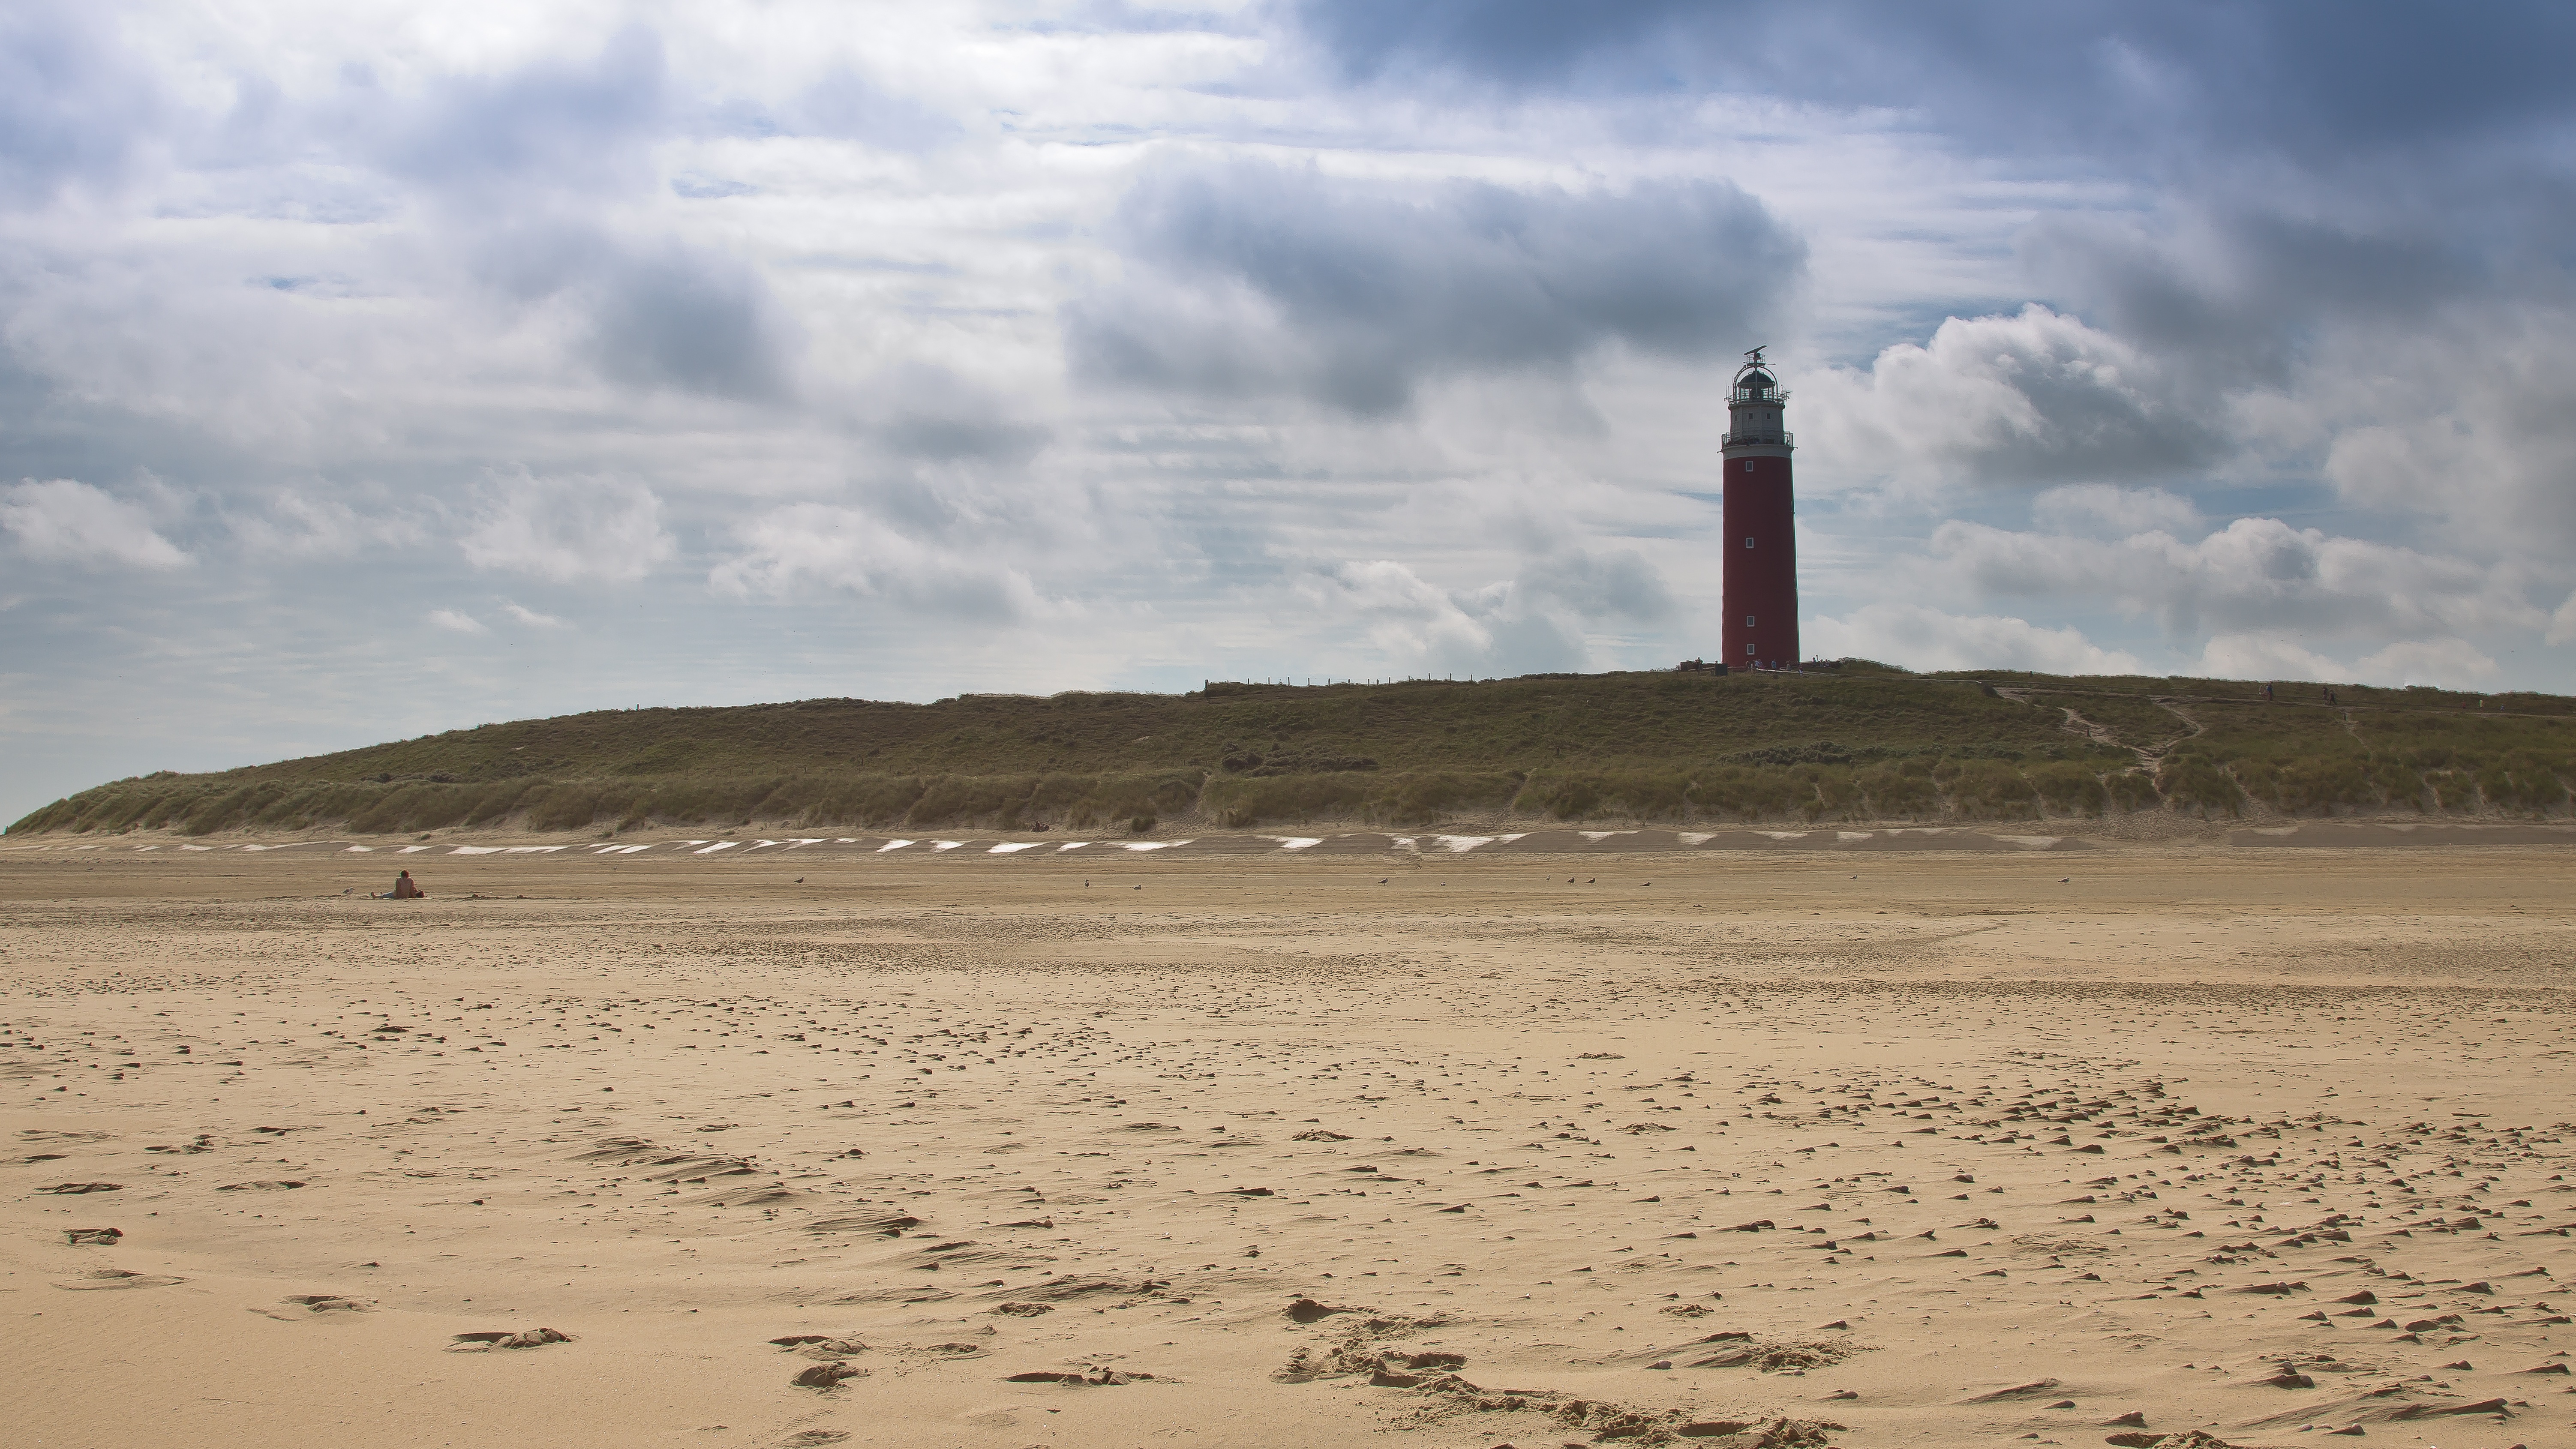
beach, landscape, sea, coast, water, nature, grass, sand, ocean, horizon, cloud, lighthouse, architecture, sky, sun, warm, shore, wave, wind, summer, tower, holiday, beacon, material, body of water, dunes, netherlands, clouds, hope, habitat, north sea, texel, atmospheric, seafaring, grasses, recovery, sand beach, mudflat, natural environment